Uplands, Norway

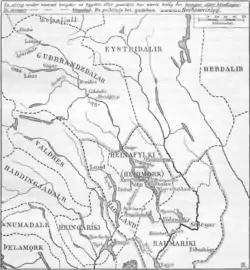
Map over the Uplands, drawn by Ivar Refsdal.

The Uplands (Old Norse: "Upplǫnd", Norwegian: "Opplanda"), is an ancient name for the agricultural lands and forest regions to the north of Oslo in Norway. The term generally included the districts Romerike, Ringerike, Hedmarken, Toten, Hadeland and Land. To the north, these lands branched out through valleys to the districts Gudbrandsdalen, and Østerdalen, which often were counted as part of the Uplands as well. It has also been implied that the districts Hallingdal, Numedal, Valdres, and Telemark were also included.